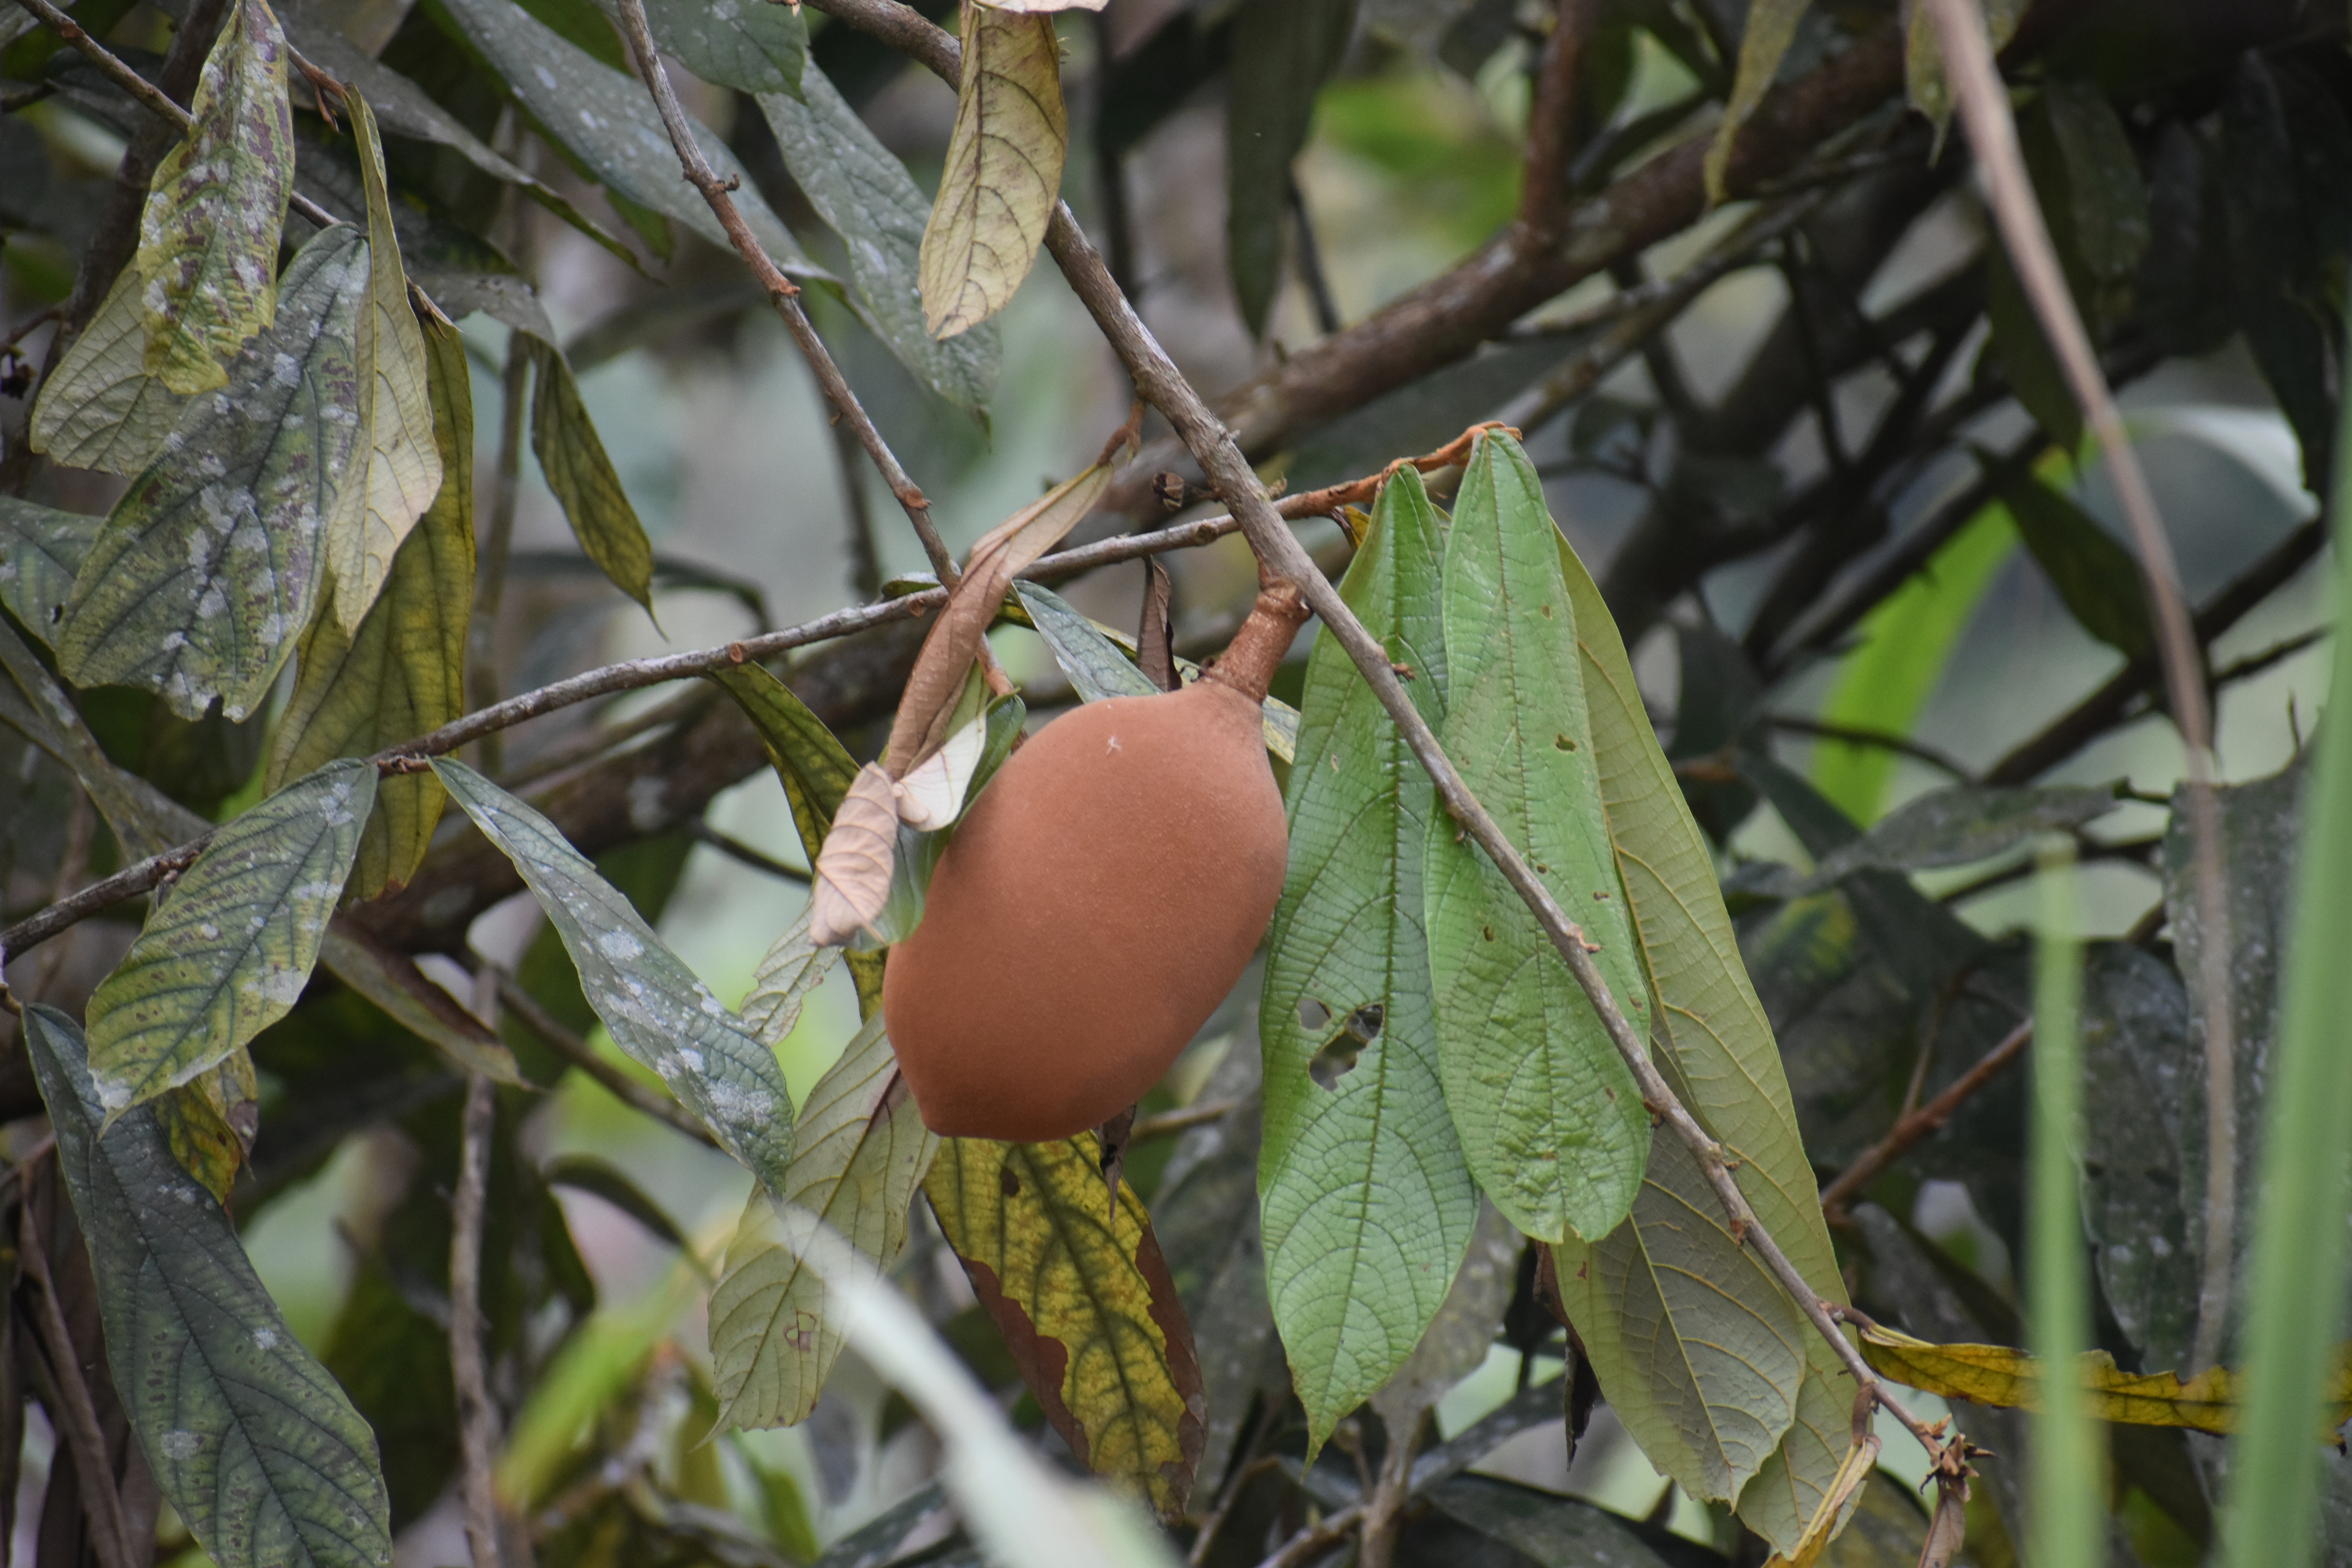
fruits, bushes, amazon, mocoa, fruit tree, plant, tree, leaf, flower, fruit, common persimmon, ebony trees and persimmons, diospyros, sapodilla family, passion flower family, flowering plant, food, perennial plant